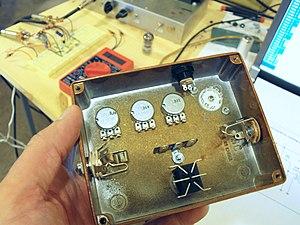
Une pédale d'effet est un petit appareil électronique contrôlable au pied servant à appliquer un effet au son émis par un instrument de musique amplifié. Ce format est apprécié sur scène pour sa petite taille, et pour la possibilité d'être contrôlé tout en jouant de son instrument. La première pédale d'effet est créée en 1962 et depuis de très nombreux effets audio ont été intégrés dans des pédales, tels que la distorsion, le chorus, le delay ou le trémolo. Les pédales sont aujourd'hui très populaires, certains auteurs évoquant même un « âge d'or » des pédales d'effet à partir des années 2000.